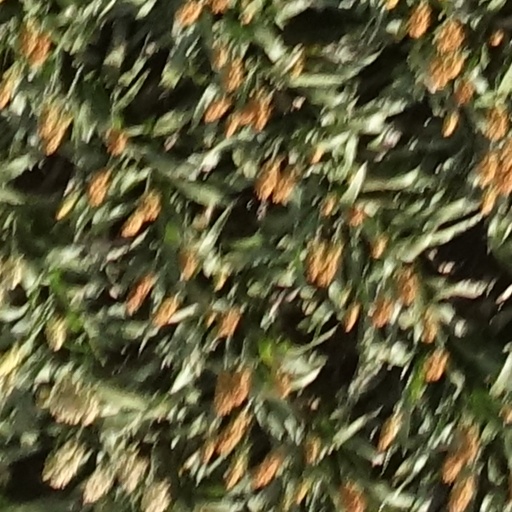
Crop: sorghum